Hubu Guanpiao

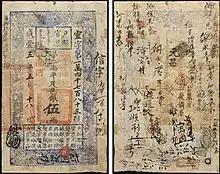
A Hubu Guanpiao (戶部官票) with a lot of endorsements, as is typical for earlier issues as this indicates that these notes were widely accepted.

During the 19th century, Chinese trade in commodities such as tea, silk, and grain was of such a large volume that this trade actually taxed the capabilities of the copper-alloy cash coins-based currency system of China. During this period imperial Chinese revenues had to be remitted to the capital city of Beijing and provisional salaries paid. At the time the transportation of large sums of precious metal bullion was both expensive and risky to undertake. However, with the outbreak of the Taiping rebellion the business of transacting funds and revenue became even more dangerous. In order to overcome these new difficulties the existing Shanxi banks (票号, "draft banks" or "remittance banks", which had earned this nickname as most remittance banks were owned and operated by merchants from the province of Shanxi, meanwhile, foreigners in China called these institutions "native banks" to describe both the Shanxi banks and large money lenders whose businesses had accumulated a sufficient of capital to make loans) were greatly expanded to accommodate this demand. The principal function of the Shanxi banks under normal circumstances was that to send currency to more distant places in payment for traded goods and services. For this service the remittance banks charged a fee which ranged from 2% to 6%. During the usual course of business, these banks also held Qing Chinese government funds for disbursement. As the Shanxi banks were strongly represented in the north of China, the Chinese government saw it as only natural that these banks would be chosen to disburse the Hubu Guanpiao tael notes through their services. The Shanxi banks were often active in the assigned treaty ports cultivating the business of both Chinese merchants and foreigner traders alike. The Shanxi banks tended to be very competitive in their nature and cooperated extensively with other branches of banking corporations within their own sphere, they would often send crucial banking-related news to member banks by carrier pigeon. Prior to the introduction of the railroad to China, the Chinese economy relied heavily on Shanxi banks to finance inter-city commerce. In Northern China the preferred method of land transportation was the camel due to the fact that these animals could cope with the conditions of Northern China while many other animals could not, and the Shanxi banks employed camels in the north for transportation. The Shanxi banks and other Chinese banking companies were essential in connecting the various monetary systems that circulated in China at the time by facilitating interregional trade and commerce, providing credit for merchants, and cooperating in times of crisis. It was customary for example for the Shanghai banks to make advances to junk owners who were engaged in the trade of carrying tribute rice to the north, holding their vessels as collateral. These junks after having unloaded their rice in the port, would return with shipments of oil, peas, bean cakes, and other products for trade.